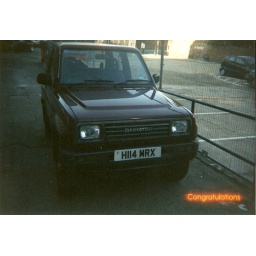
some car or other by my house